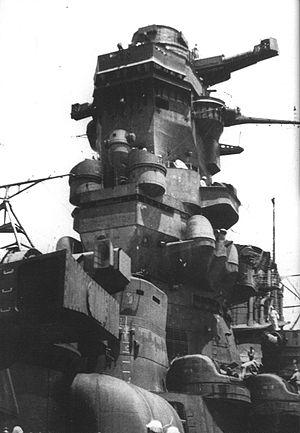
La classe Yamato est une série de cuirassés de la Marine impériale japonaise construits et utilisés durant la Seconde Guerre mondiale.